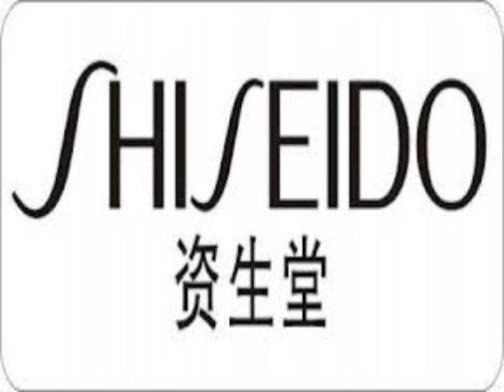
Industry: Necessities